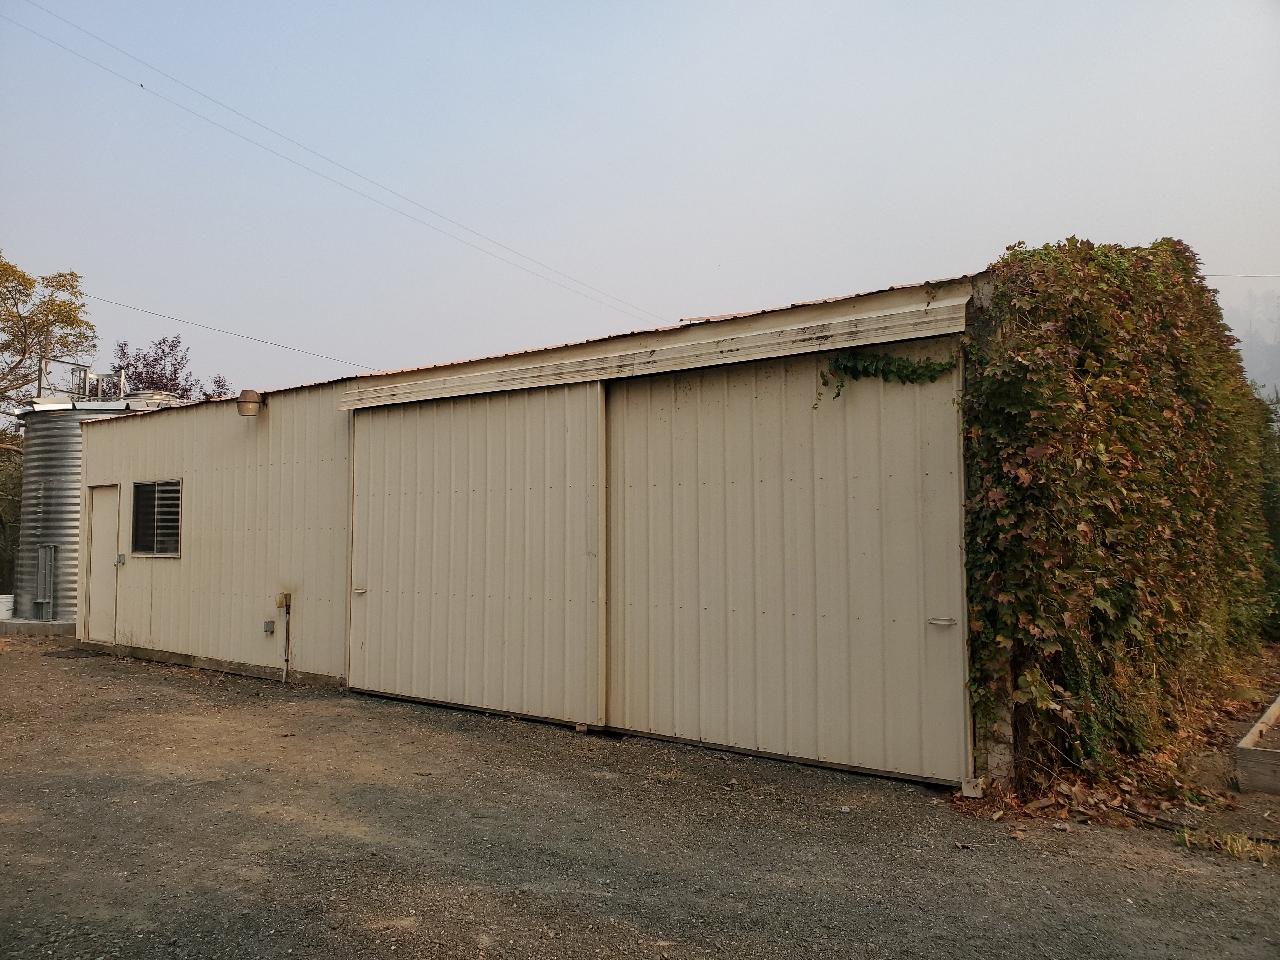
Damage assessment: no_damage